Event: Typhoon Ruby
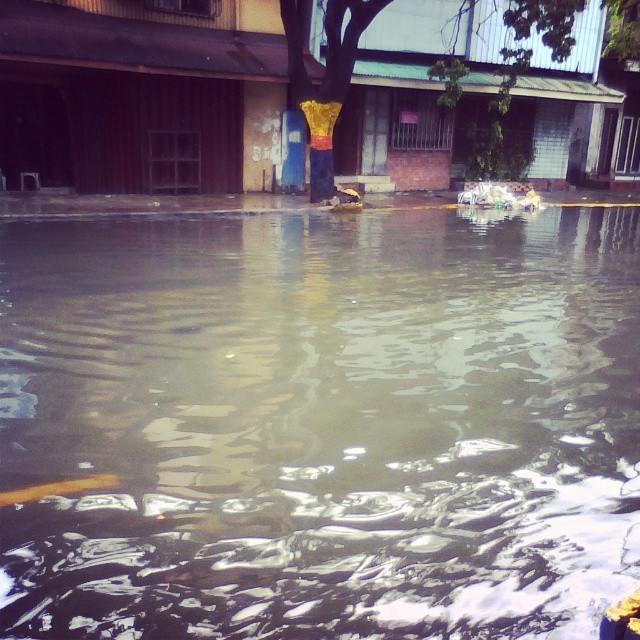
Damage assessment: damage